Goidelic languages

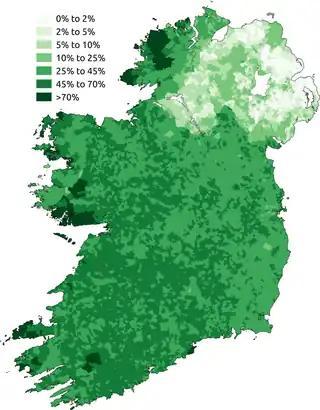
Regions where respondents stated they could speak Irish from 2011

Despite the ascent in Ireland of the English and Anglicised ruling classes following the 1607 Flight of the Earls (and the disappearance of much of the Gaelic nobility), Irish was spoken by the majority of the population until the later 18th century, with a huge impact from the Great Famine of the 1840s. Disproportionately affecting the classes among whom Irish was the primary spoken language, famine and emigration precipitated a steep decline in native speakers, which only recently has begun to reverse.